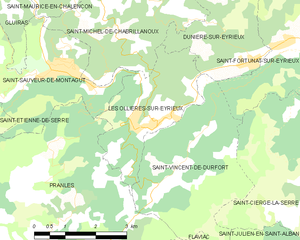
Carte des communes françaises: Les Ollières-sur-Eyrieux